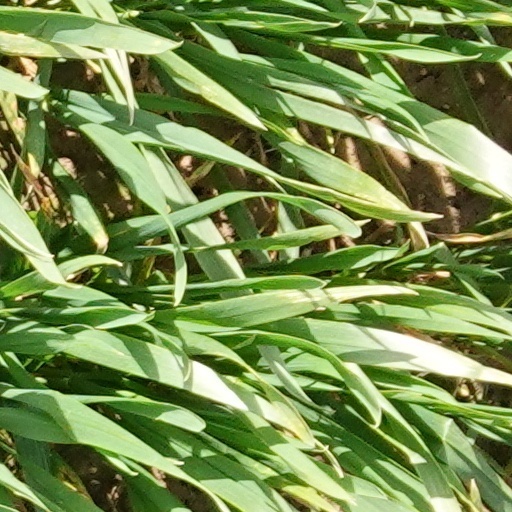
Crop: wheat